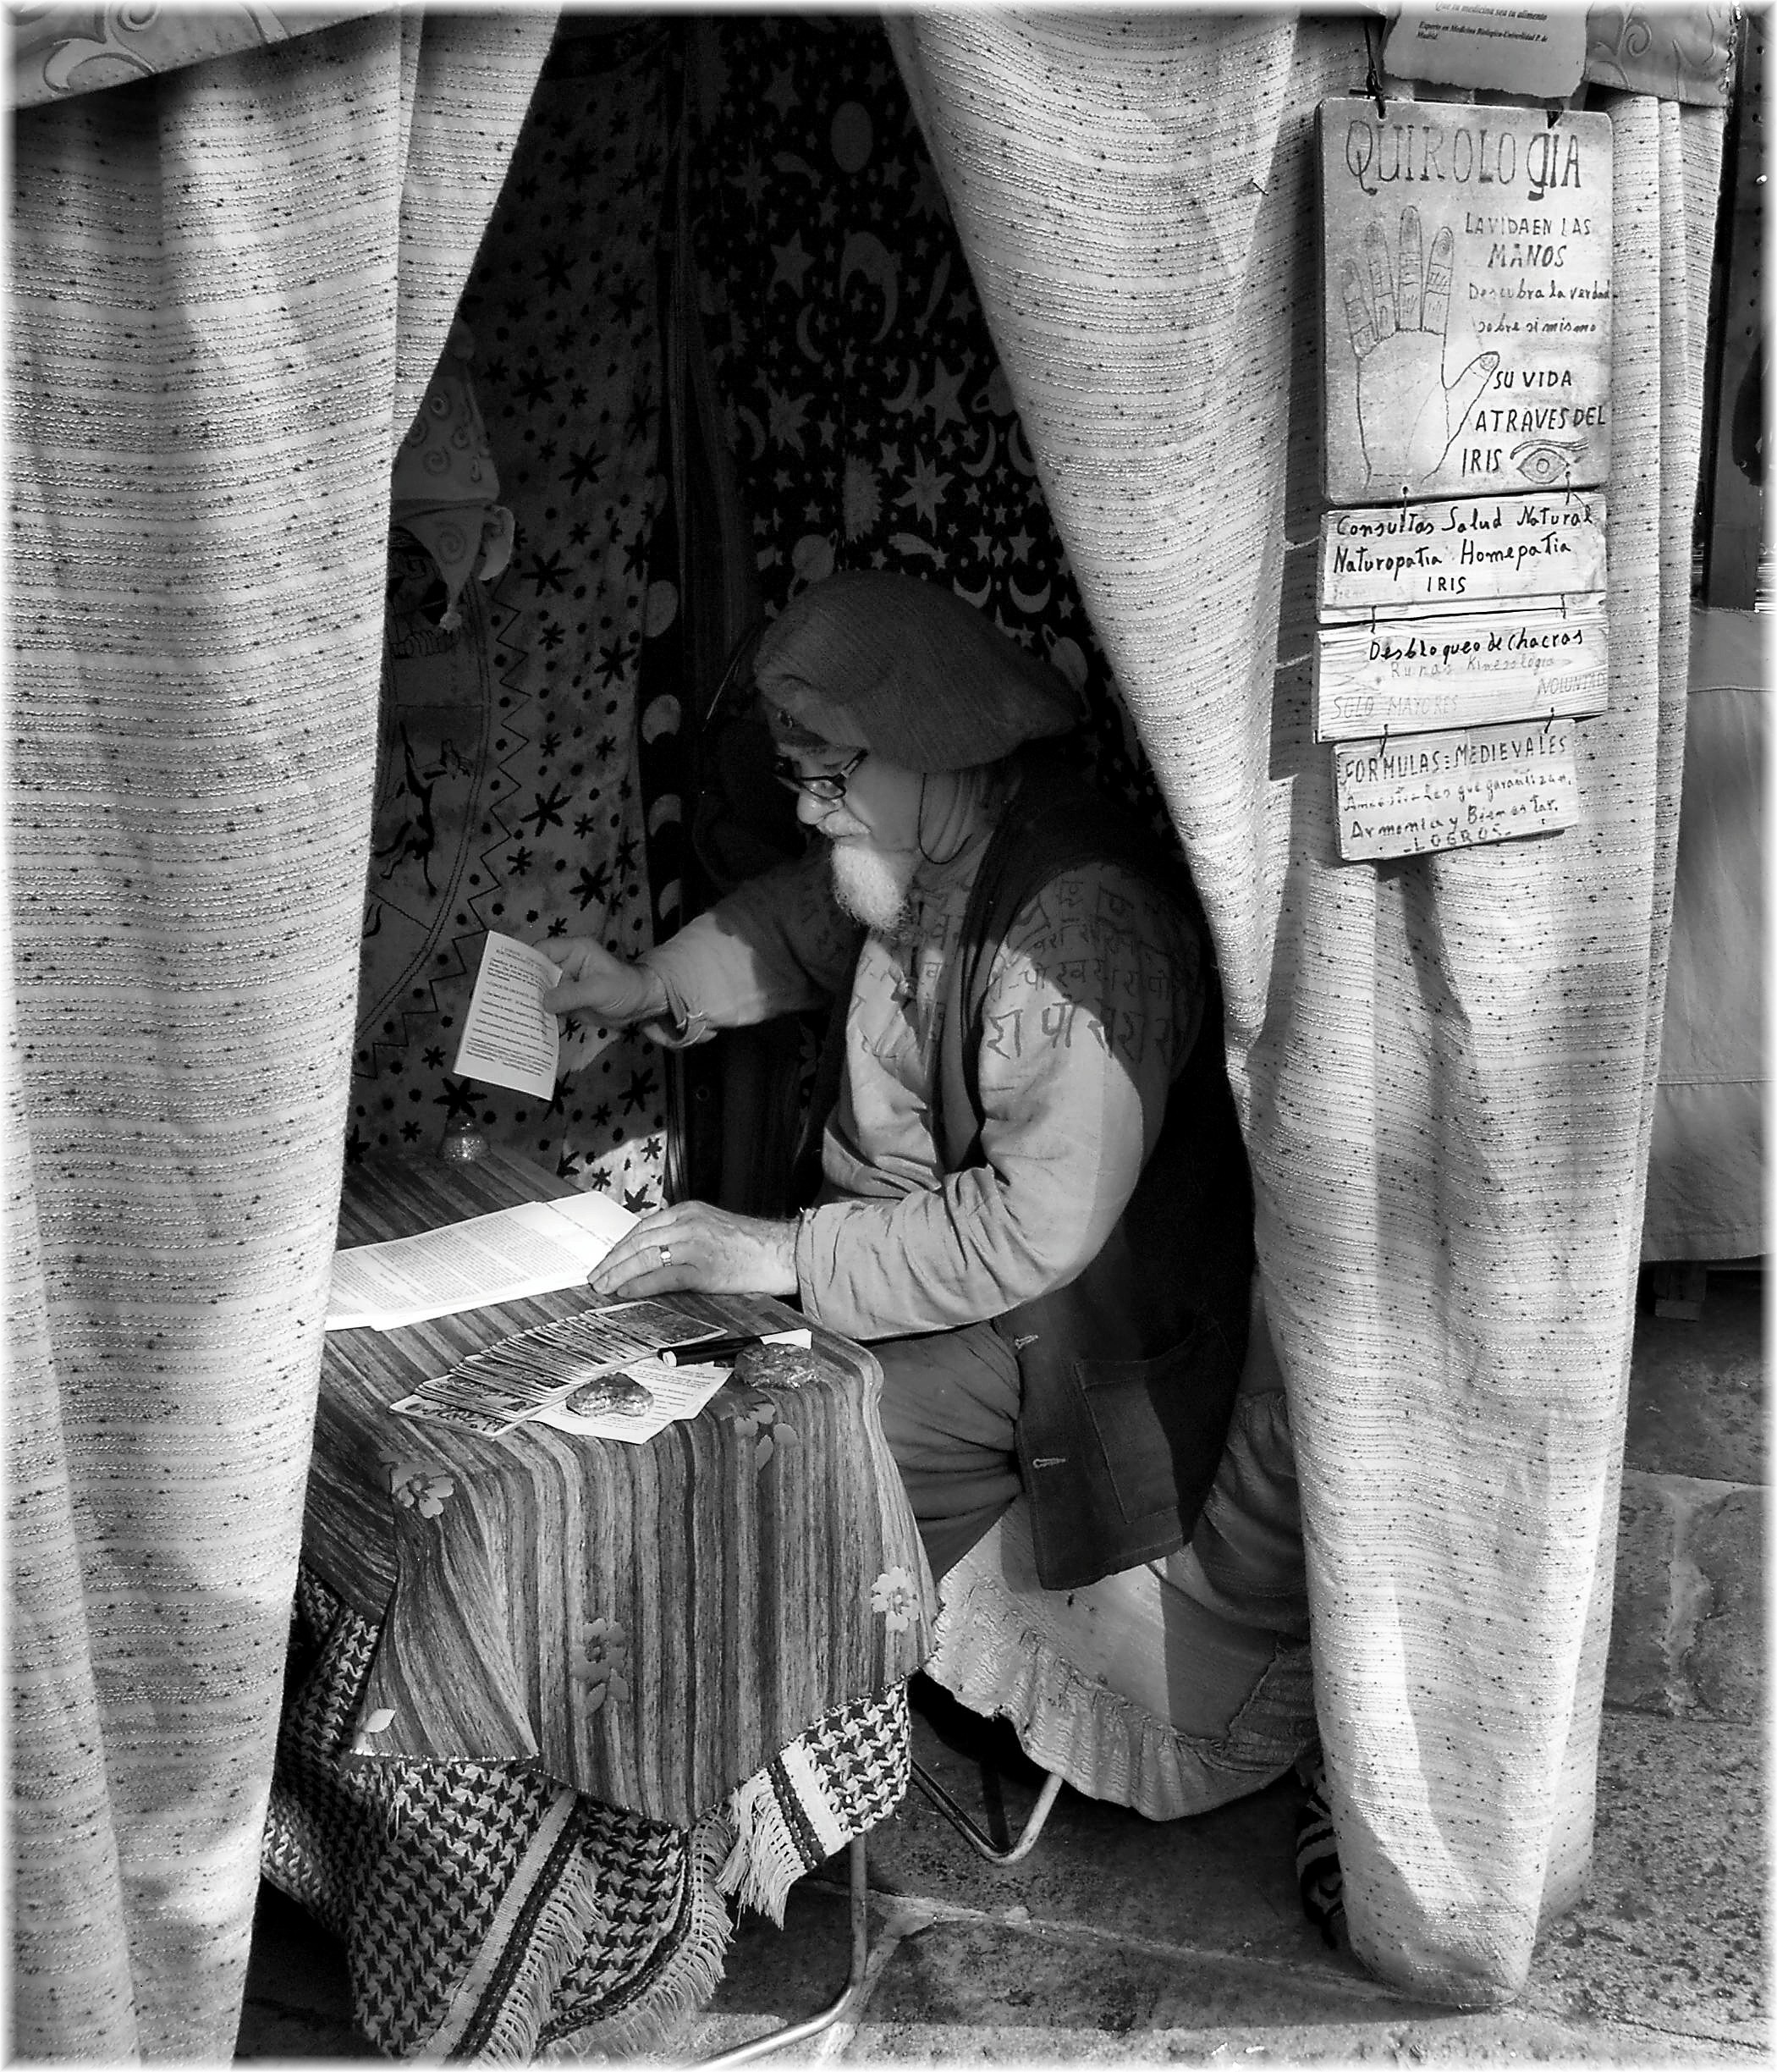
man, person, black and white, white, photography, male, black, monochrome, photograph, image, emotion, interaction, monochrome photography